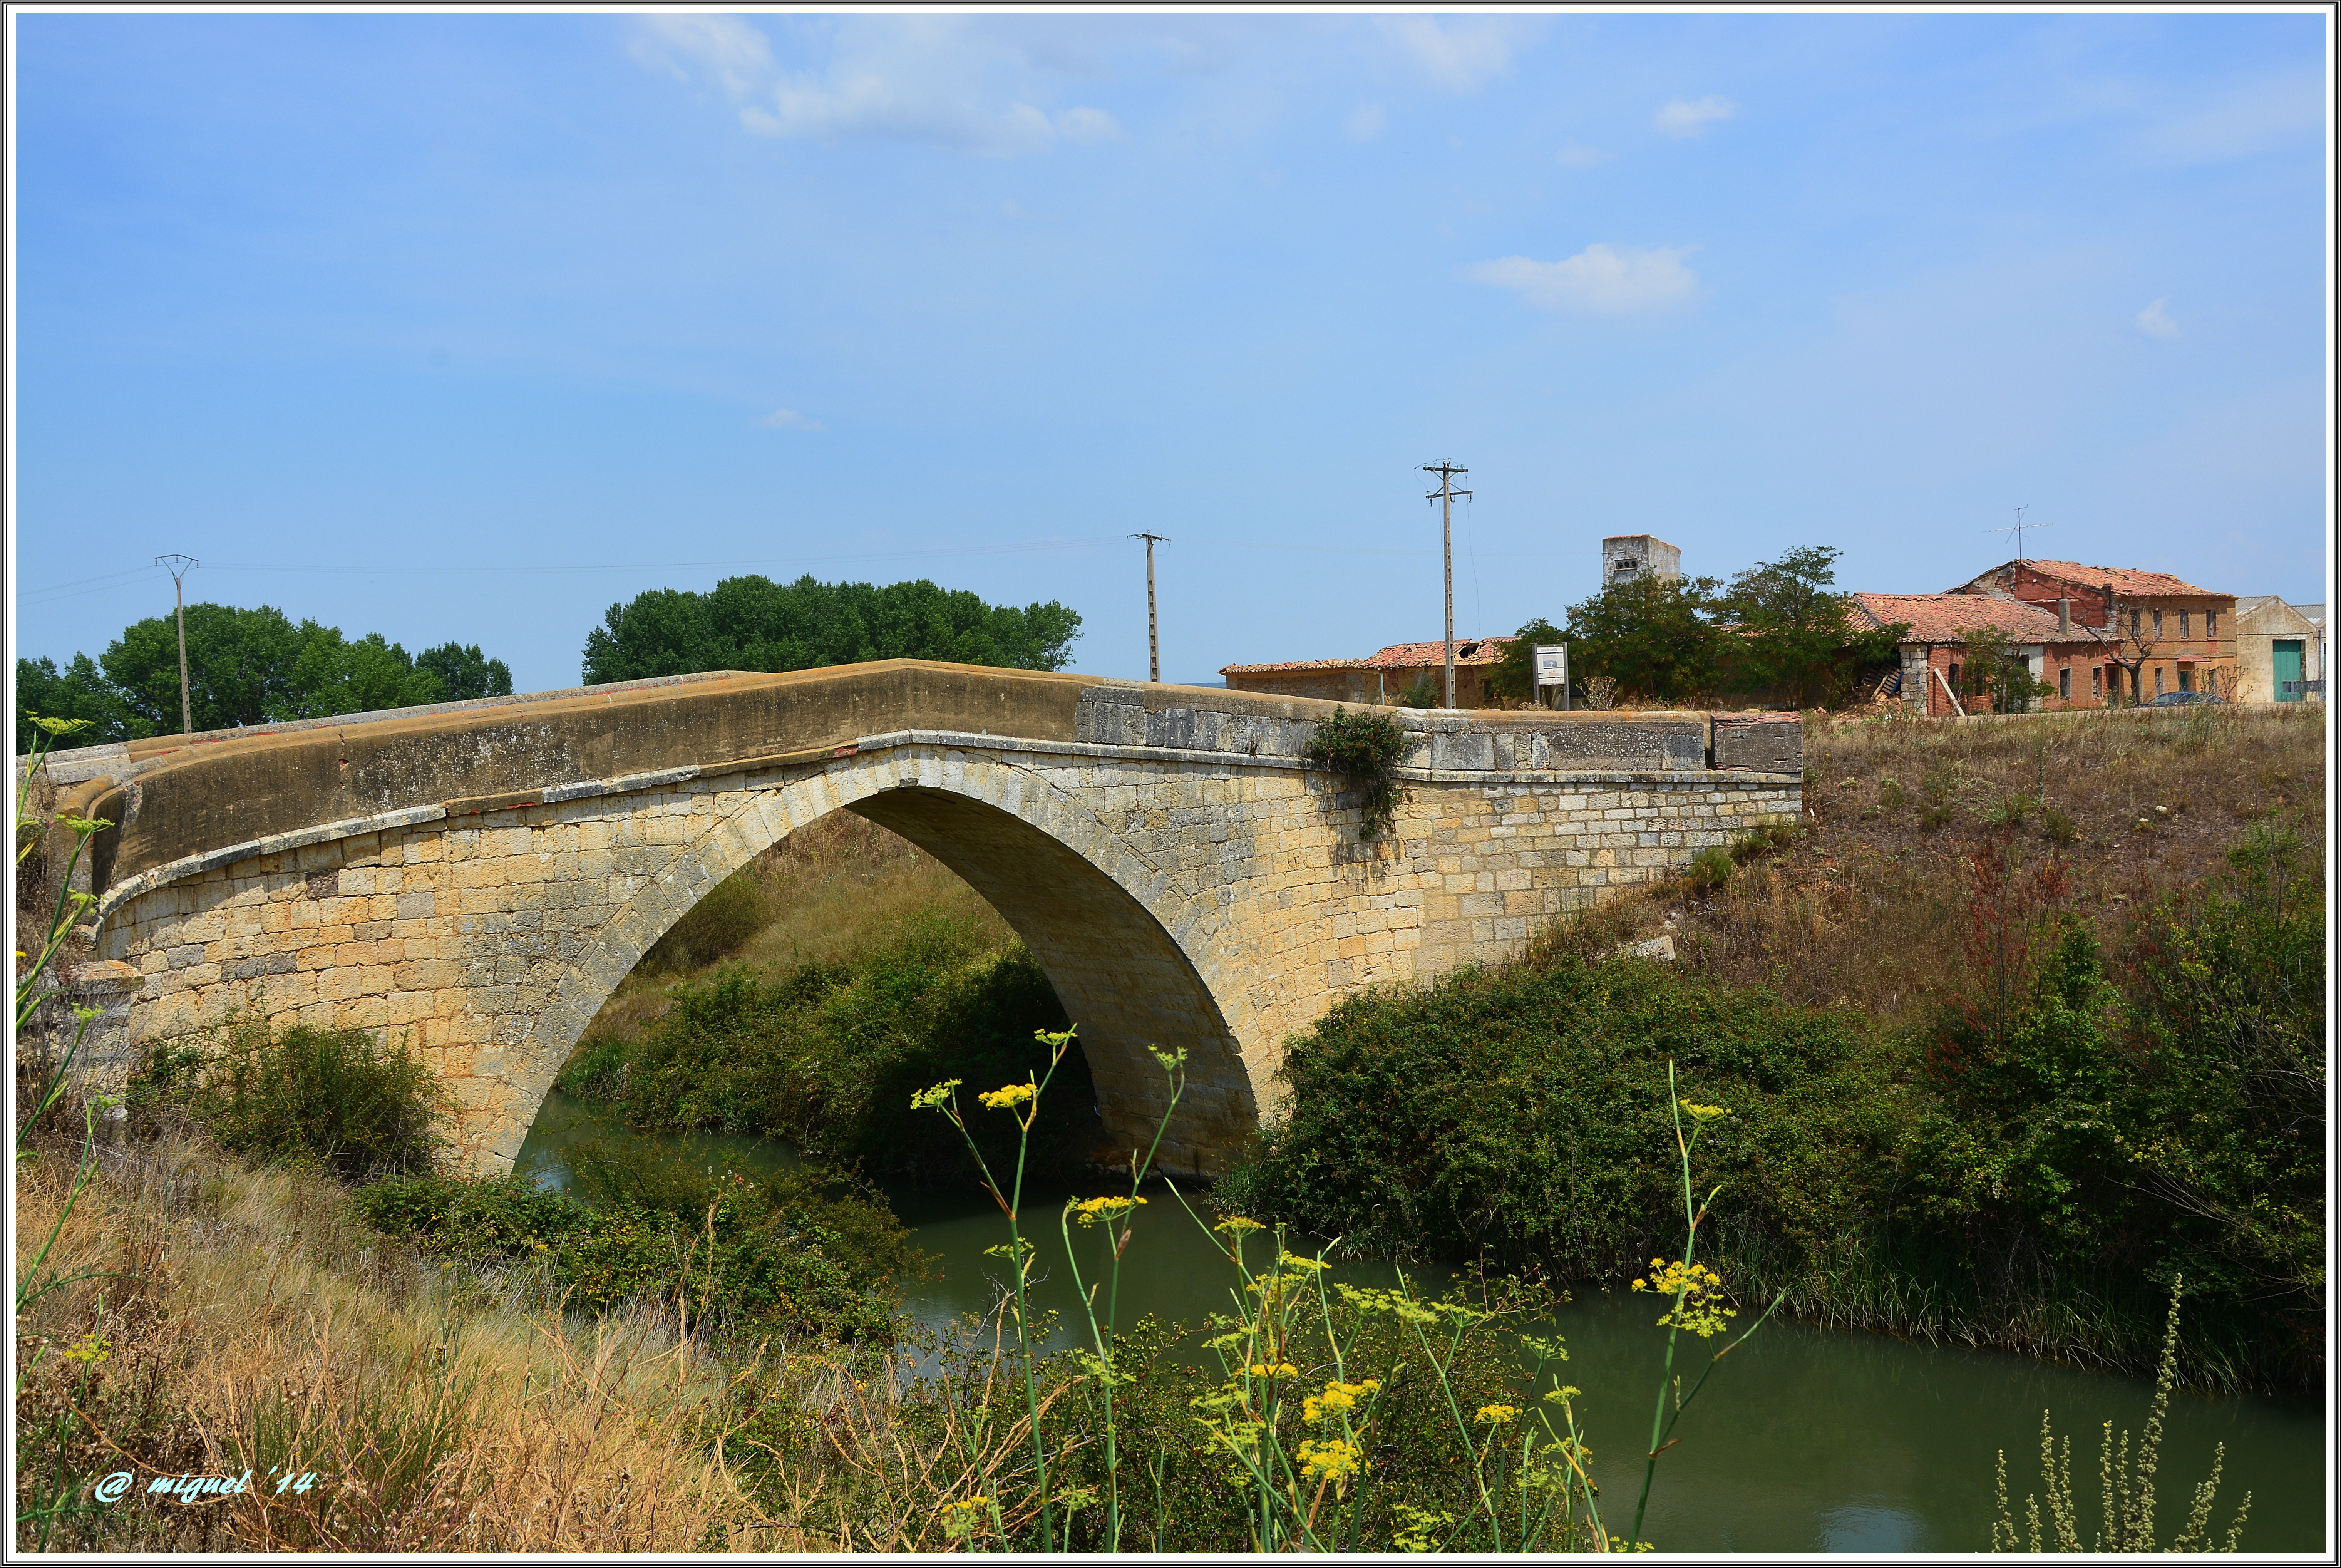
bridge, river, canal, transport, reservoir, waterway, infrastructure, verano20014, viaduct, arch bridge, nonbuilding structure